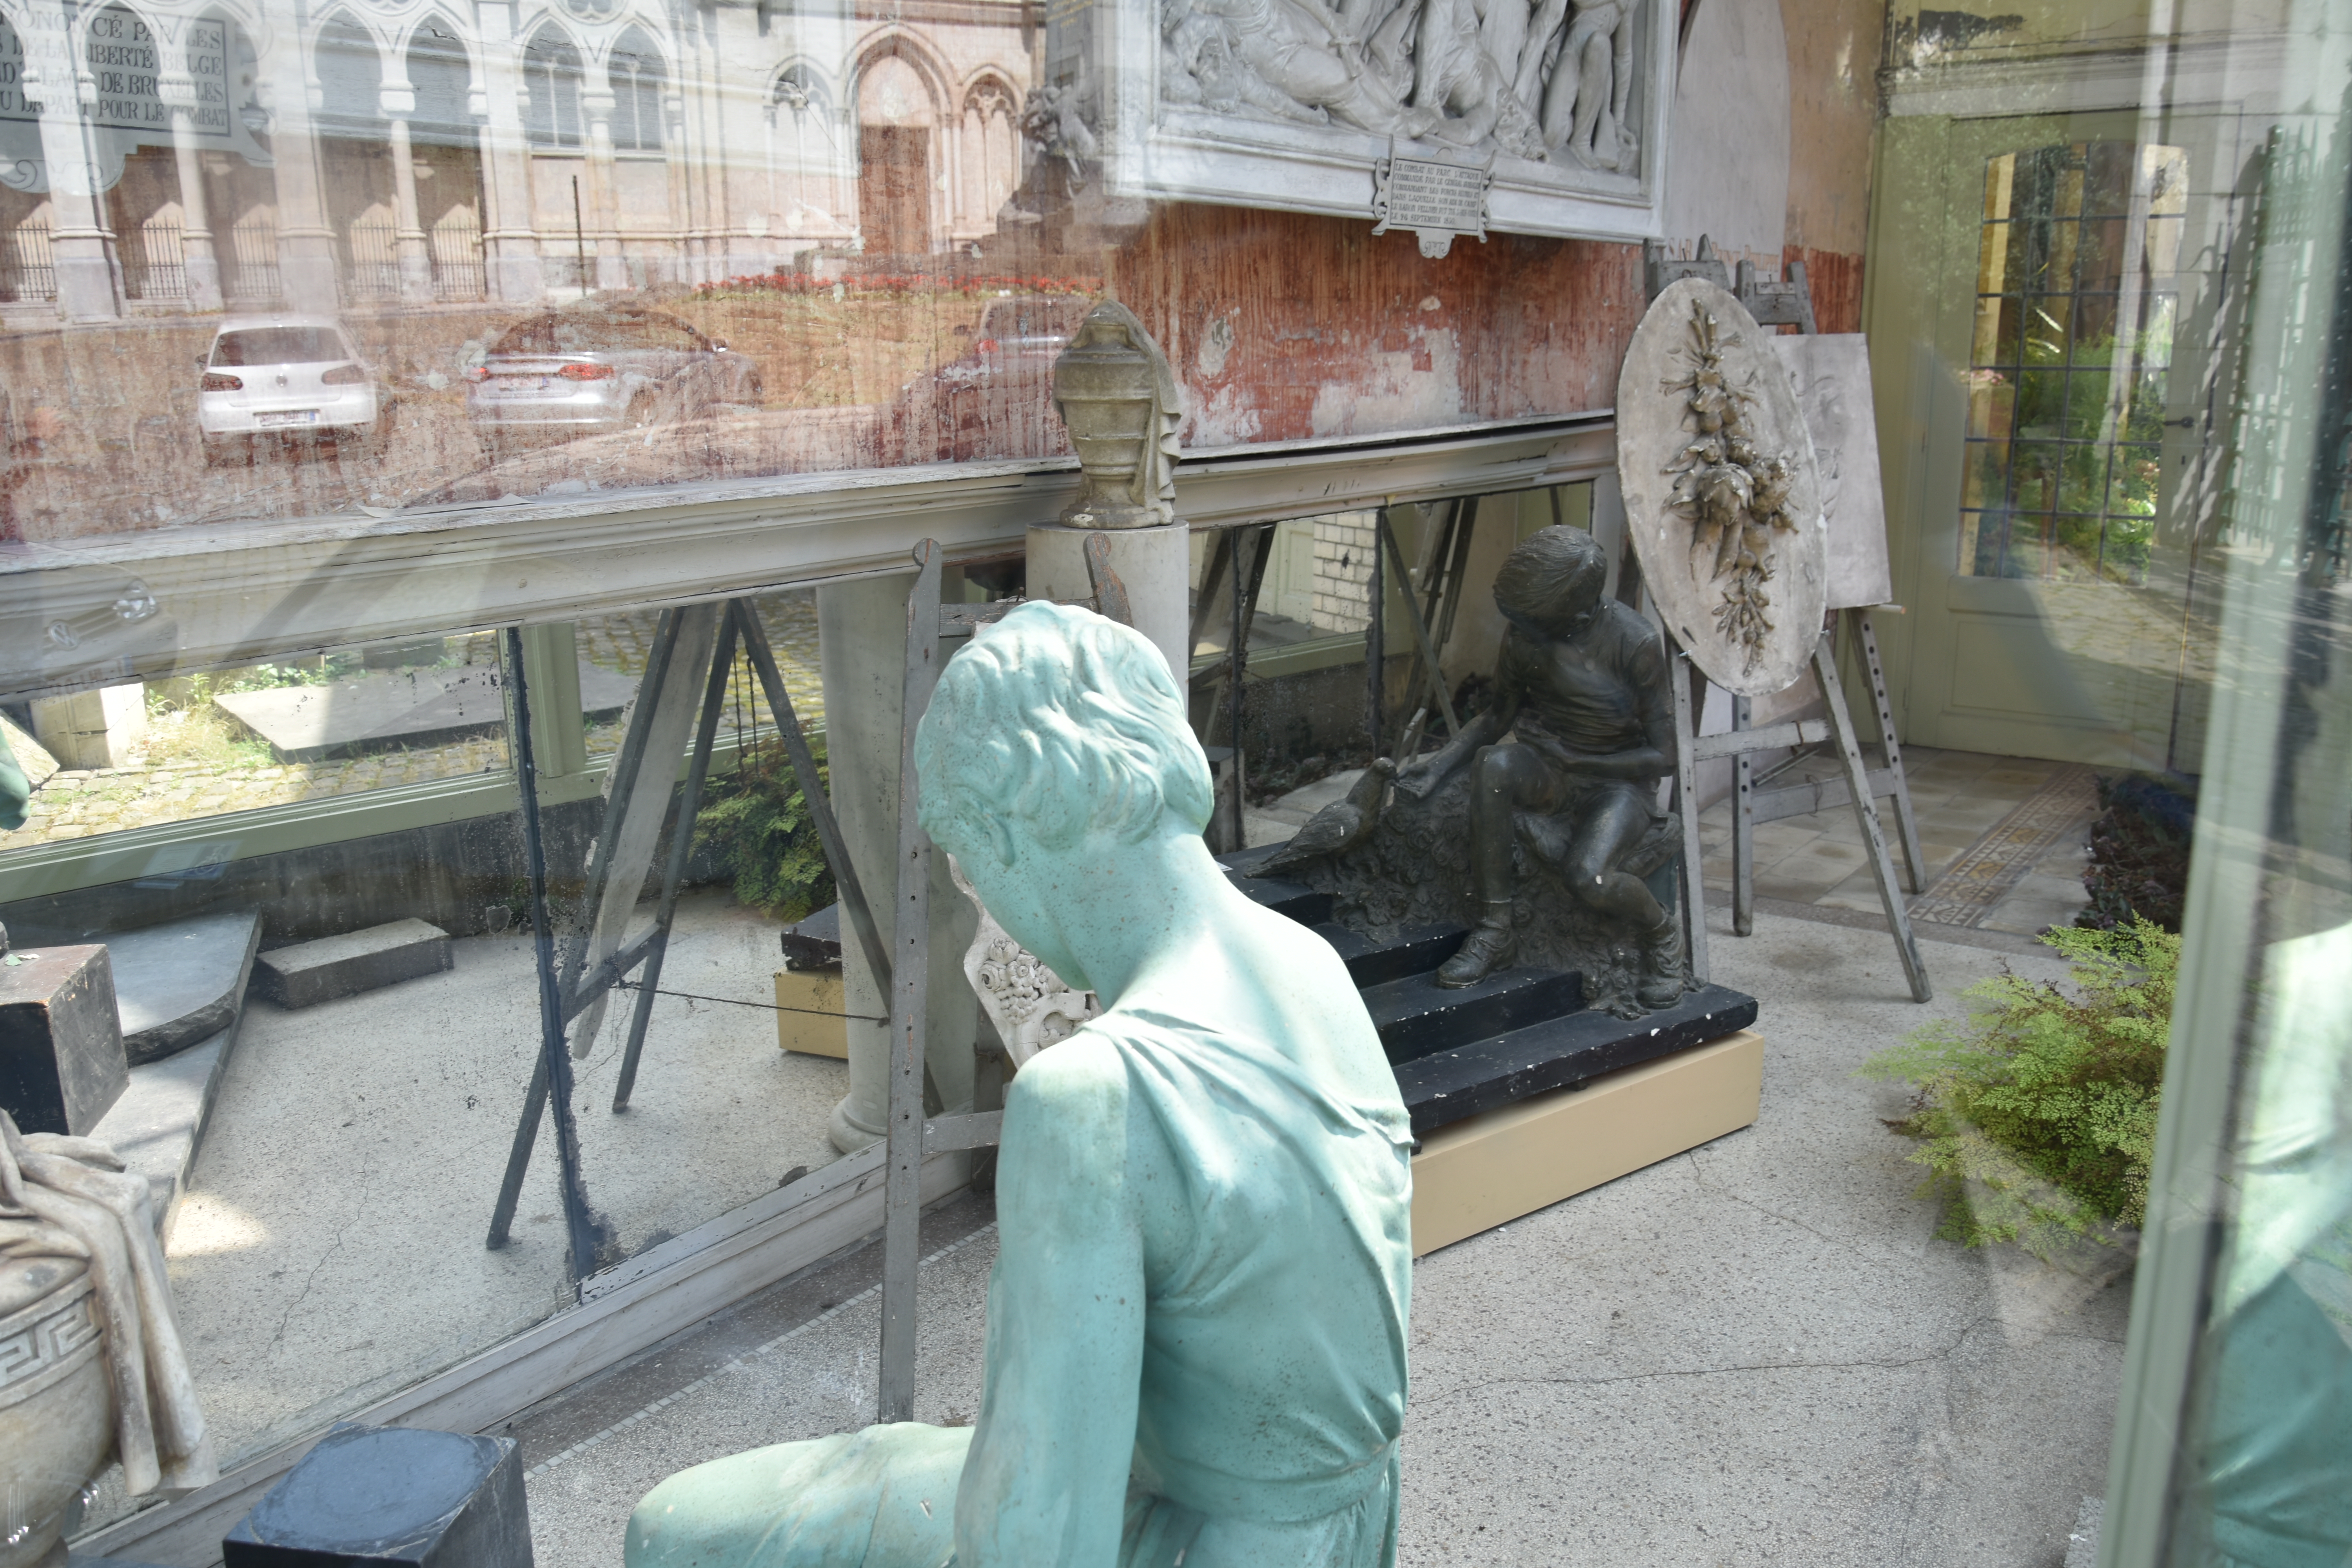
brussels, window, glass, plant, tree